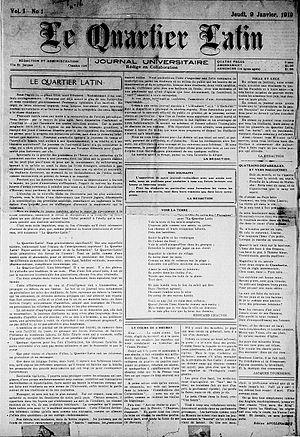
Le Quartier latin, journal officiel des étudiants de l'Université de Montréal, ne craignait pas de prendre des positions qui créaient des remous dans l'opinion publique. Plusieurs de ses rédacteurs ont par la suite occupé des postes importants au sein de la société québécoise.
Le Quartier latin était le journal officiel des étudiants de l'Université de Montréal qui à l'époque se situait sur la rue Saint-Denis dans le Quartier latin de Montréal. Publié du 9 janvier 1919 au 1ᵉʳ octobre 1977, Le Quartier latin succède à Le Journal des étudiants, L’Étudiant puis L'Escholier, Gazette du Quartier latin. Dans les dernières années la page couverture était en couleur et il était vendu dans tous les campus universitaires et des cégeps.